The Possession of Michael King

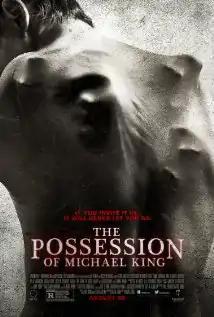

The Possession of Michael King is a 2014 American found footage horror film written and directed by David Jung, in his directorial debut, from a story by himself and Tedi Sarafian. The film had its world premiere on August 14, 2014 in Singapore and had a limited theatrical release in the United States on August 22 of the same year. It was released on to video on demand on August 26, 2014. It stars Shane Johnson as a widowed, atheist filmmaker who finds himself the target of demonic forces.